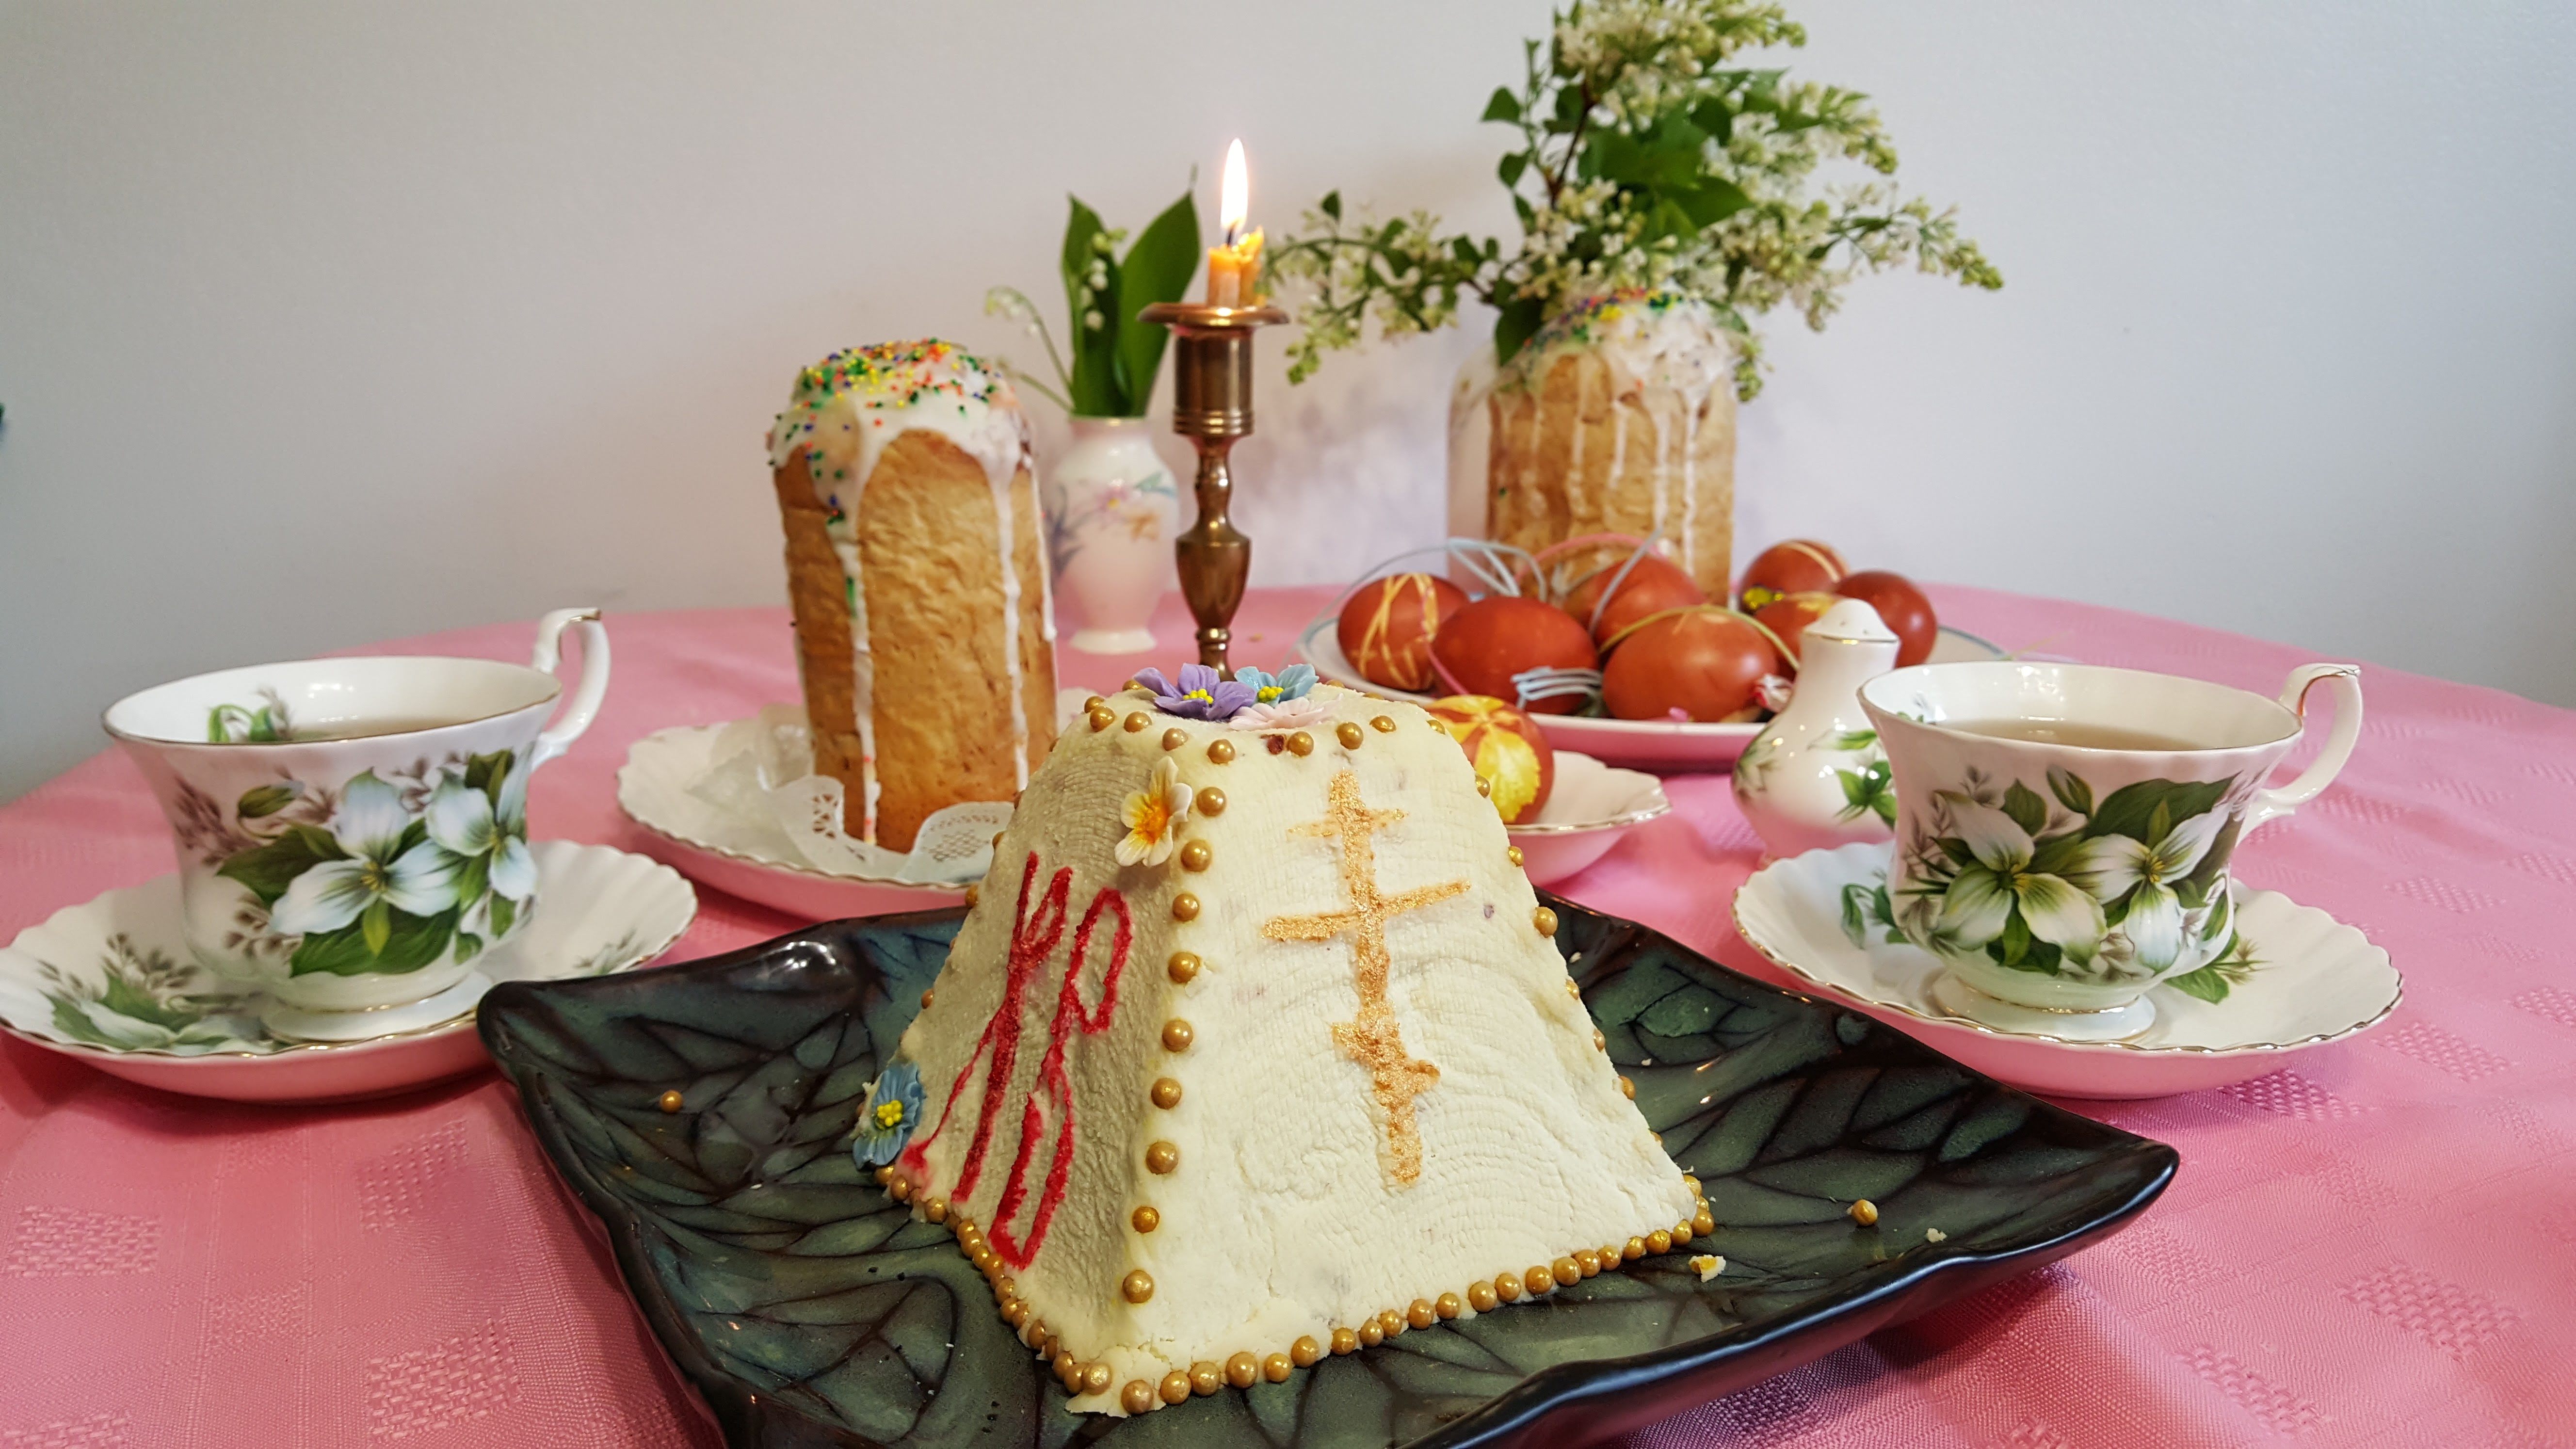
table, meal, food, holiday, kitchen, candle, lunch, cake, party, eggs, easter, easter cake, christ is risen